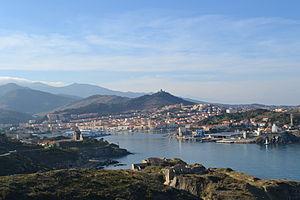
Port-Vendres (Pyrénées-Orientales)